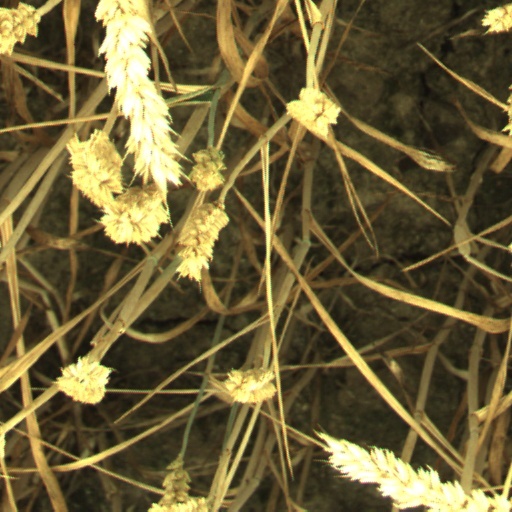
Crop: wheat